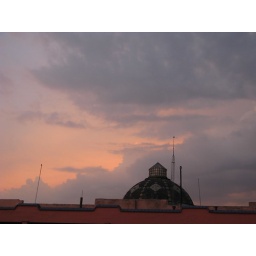
a roof in the sky